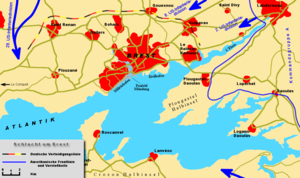
Slaget om Bretagne / Kampen om Bretagne / Slaget om Brest (7. august til 20. september) / Slaget begynder
Situationen ved det første amerikanske angreb den 25.-26. august 1944
Slaget om Bretagne under 2. Verdenskrig var fortsættelsen af Operation Cobra, som førte til amerikanernes udbrud fra brohovedet i Normandiet. Slaget begyndte den 1. august 1944 og varede på grund af belejringerne af byerne Lorient og Saint-Nazaire ved til krigens slutning.